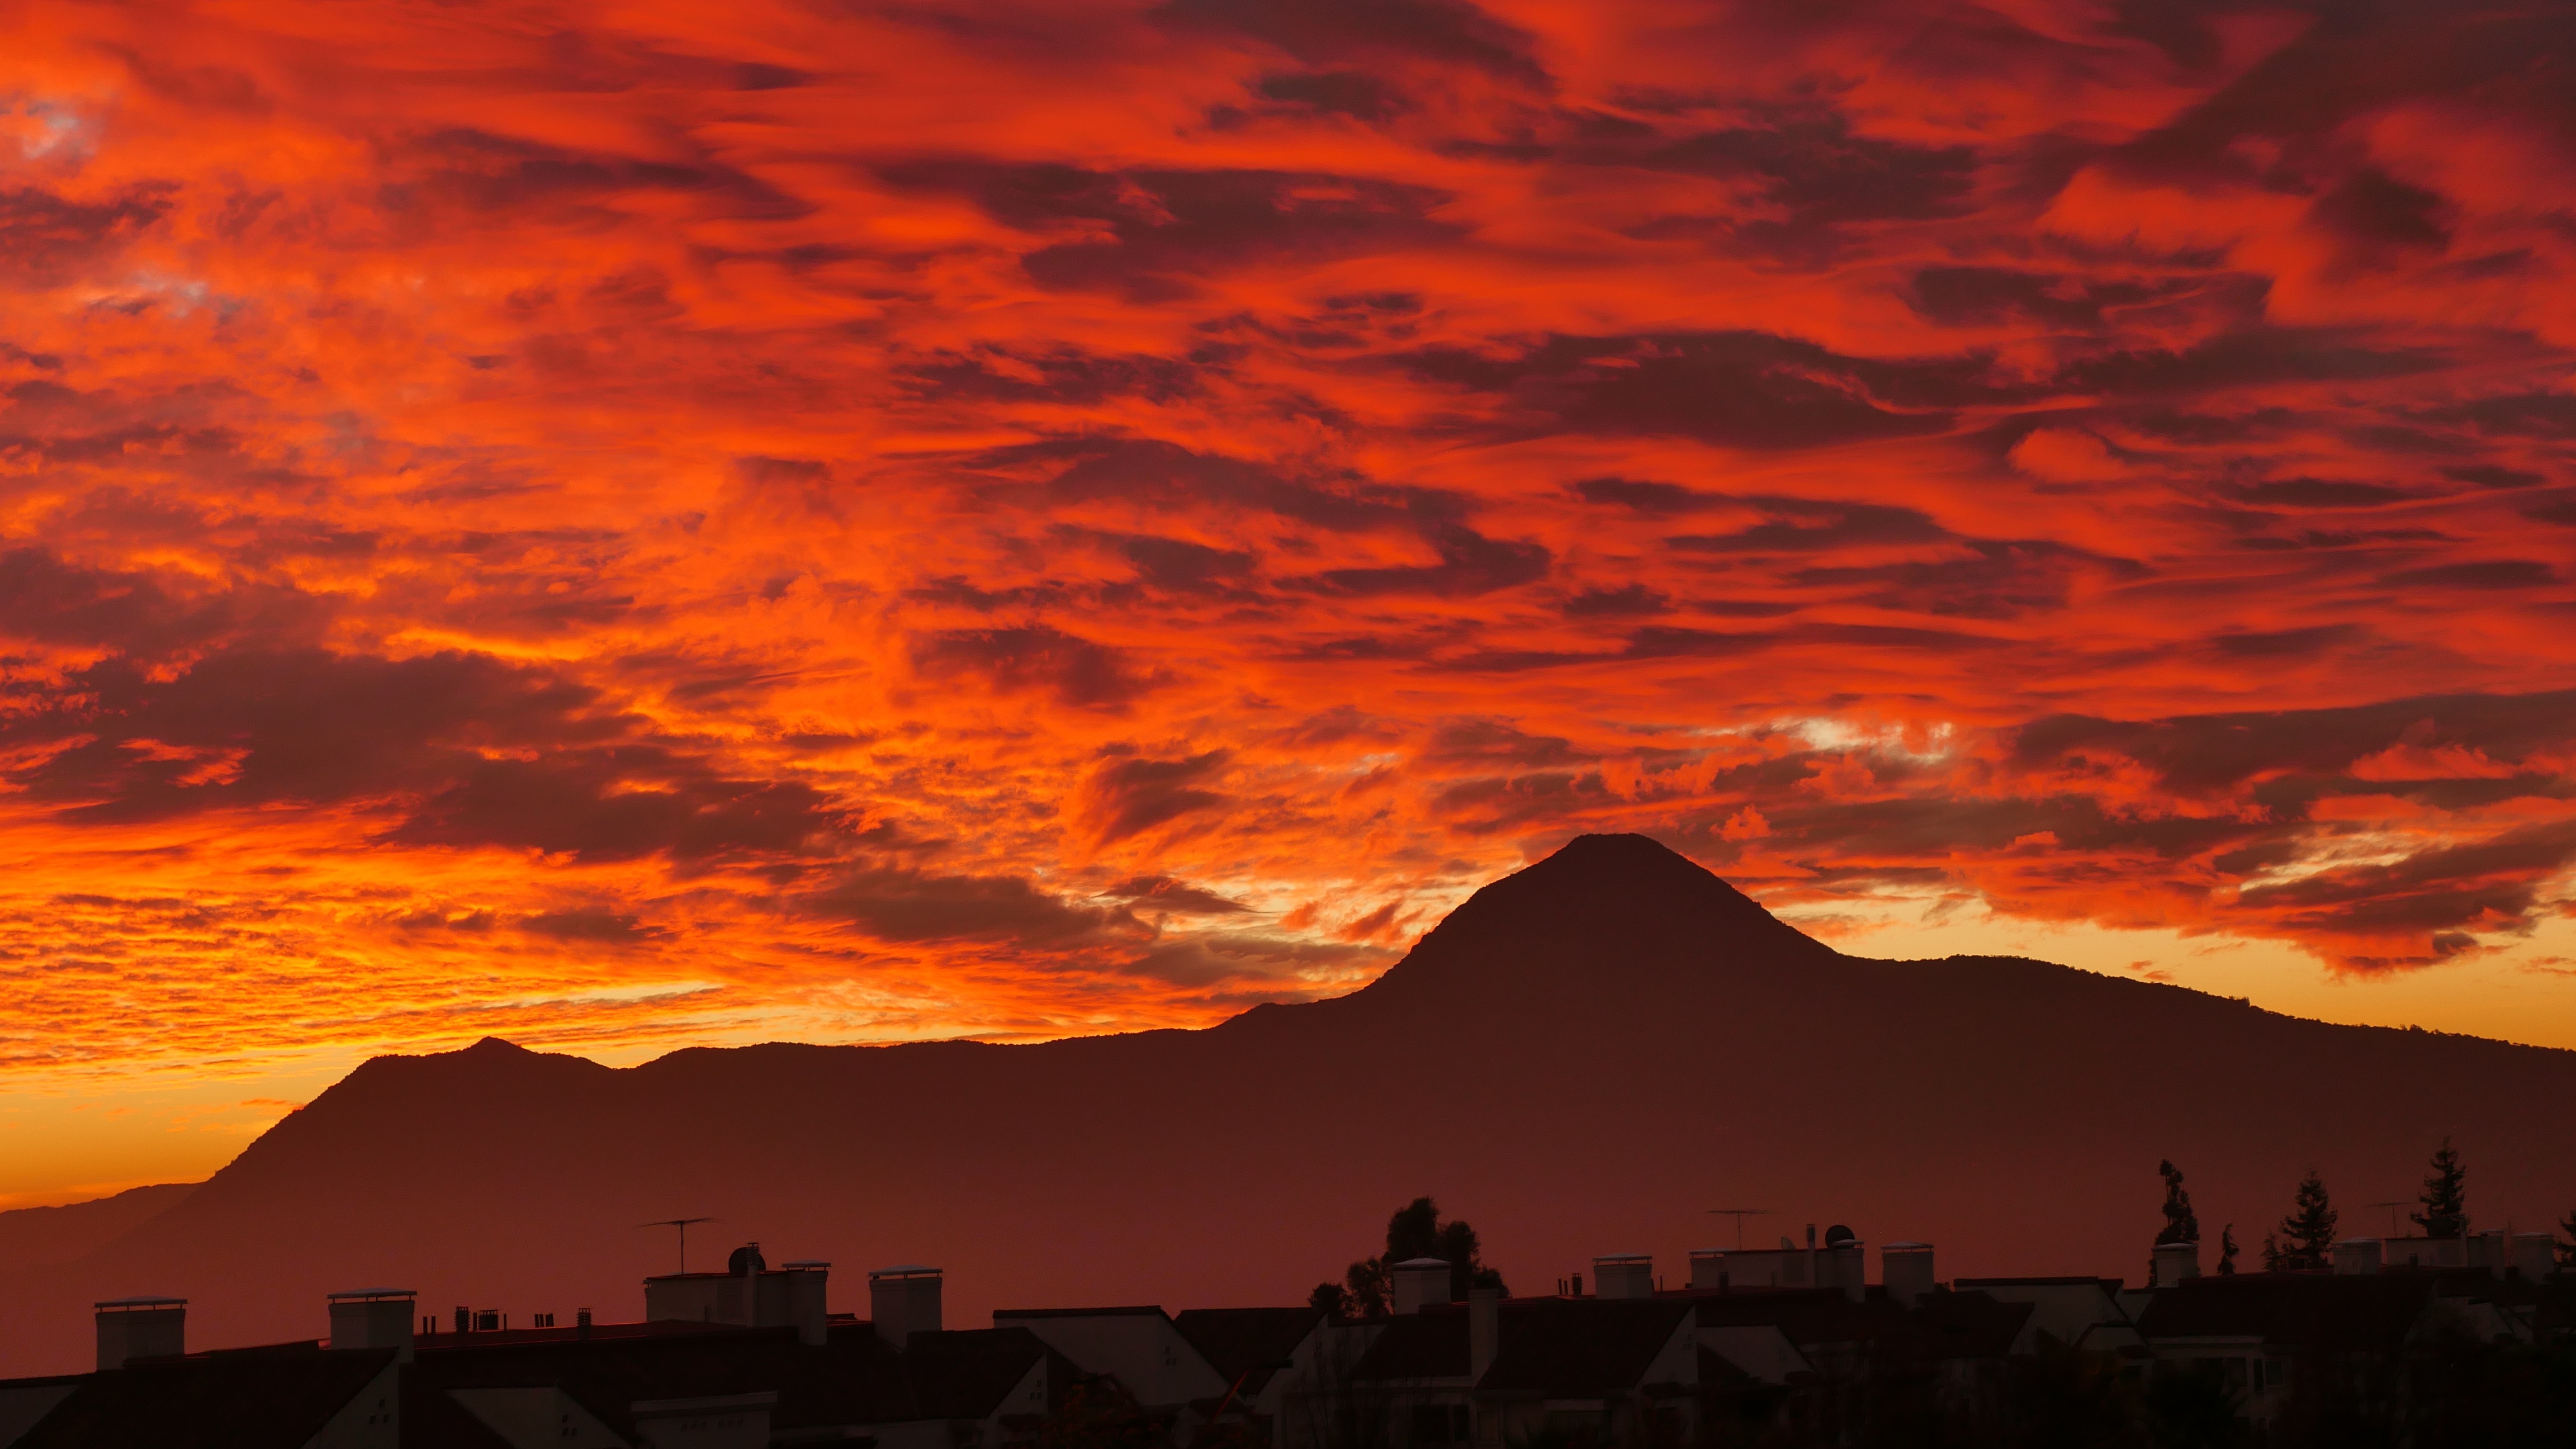
horizon, cloud, sky, sunrise, sunset, morning, dawn, city, dusk, evening, twilight, chile, clouds, backlight, santiago, afterglow, santiago de chile, red sky at morning